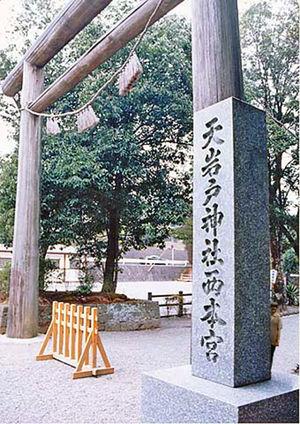
Amano-Iwato-jinja est un sanctuaire shintô situé dans la ville de Takachiho, dans la préfecture de Miyazaki, au Japon.